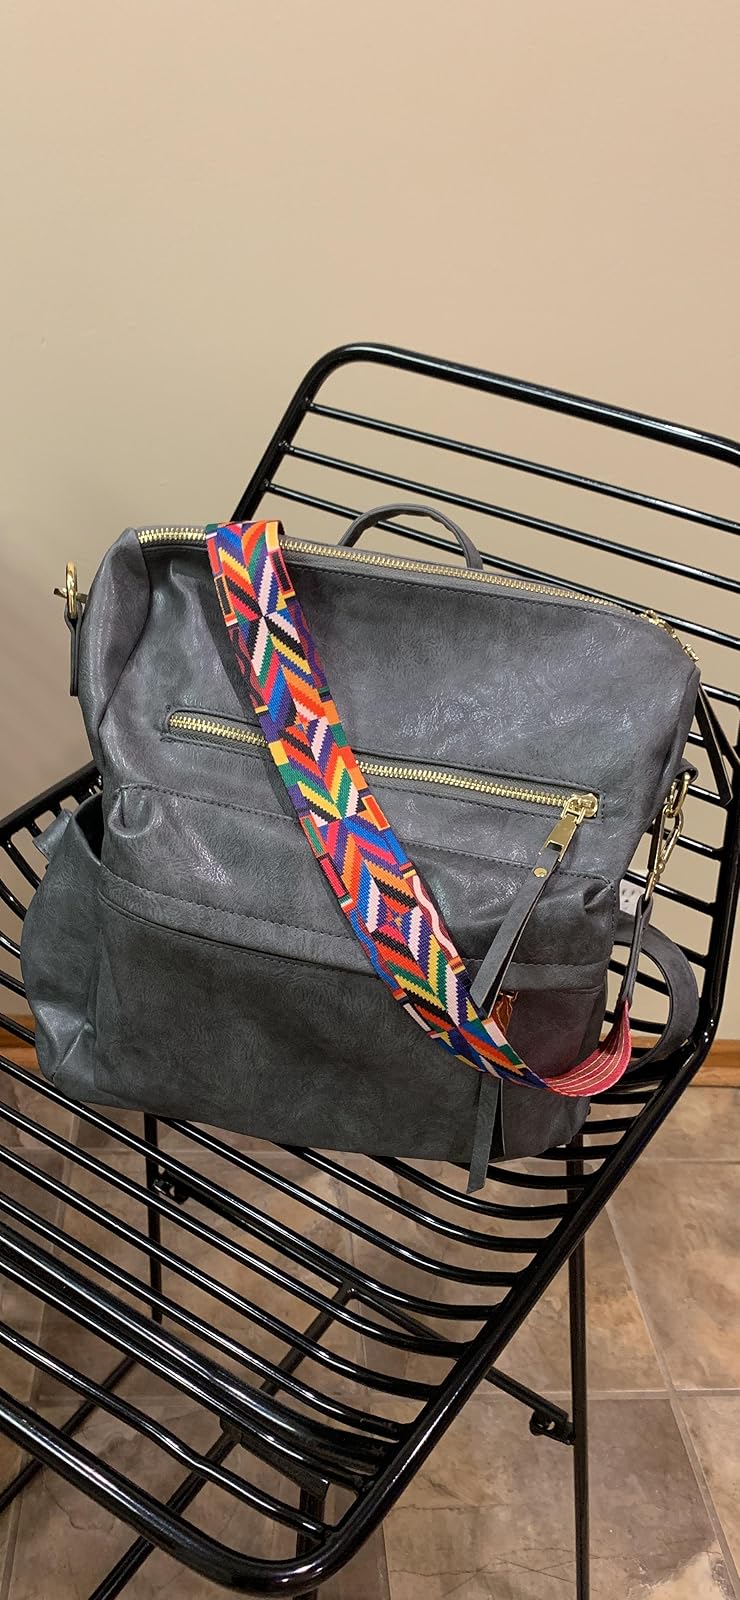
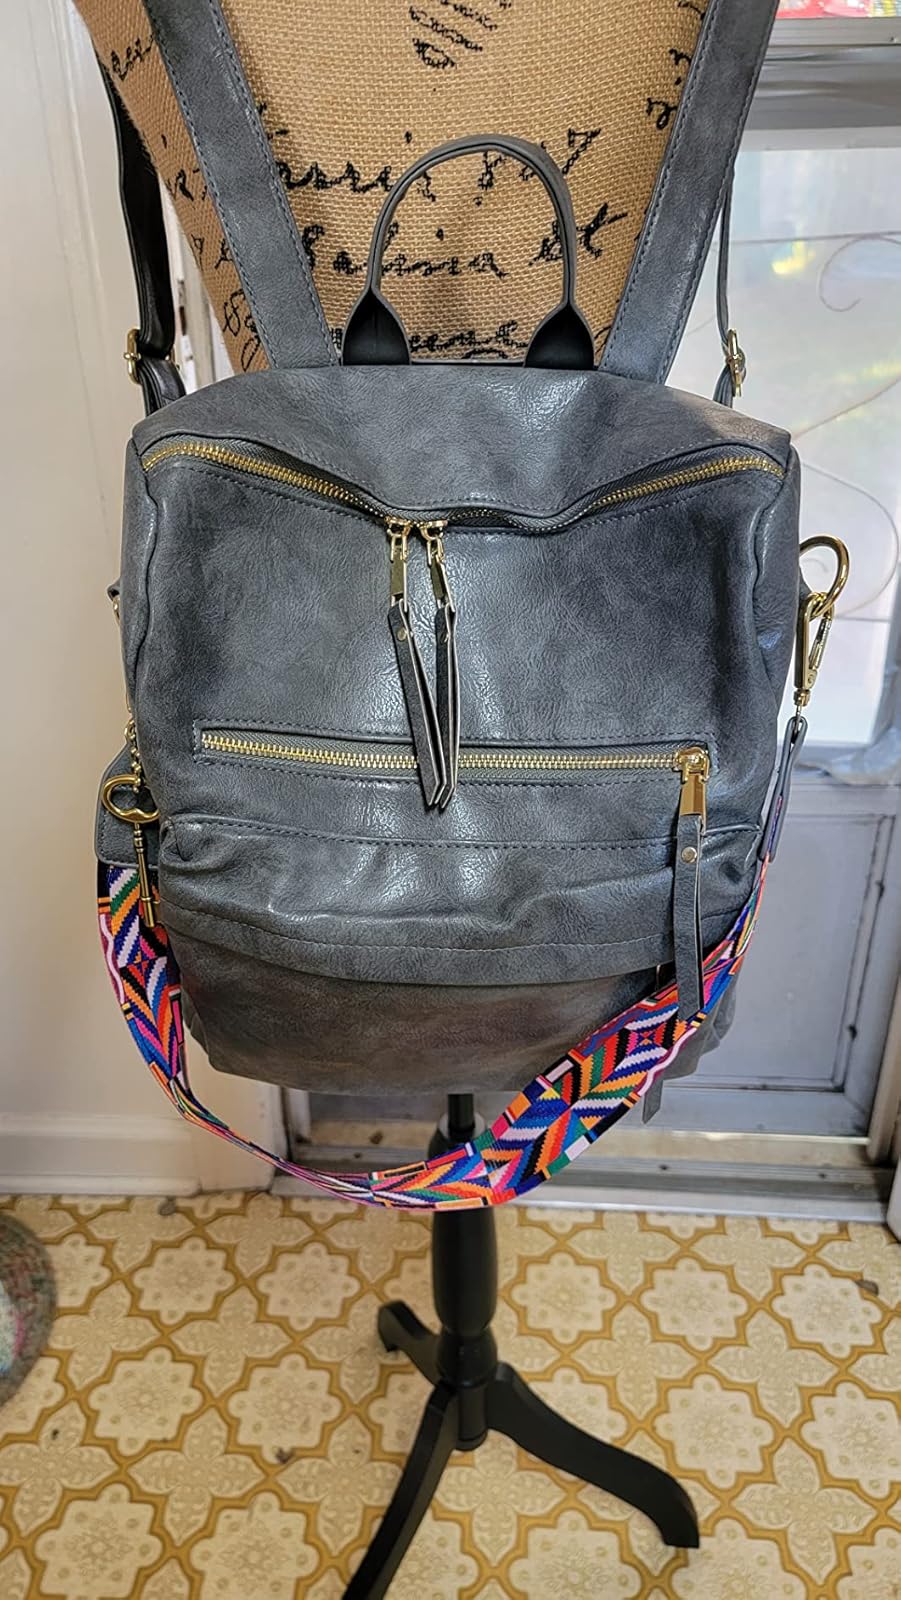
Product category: accessories_handbag
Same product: yes